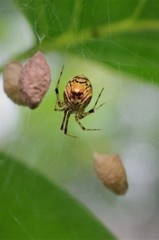
Species: Parasteatoda_tepidariorum